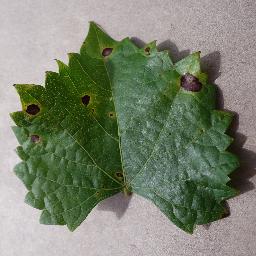
Label: Grape___Black_rot